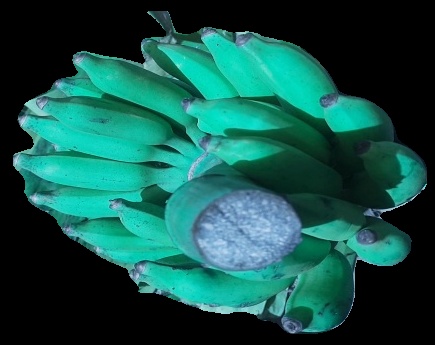
Variety: elakki-bale
Grade: grade3